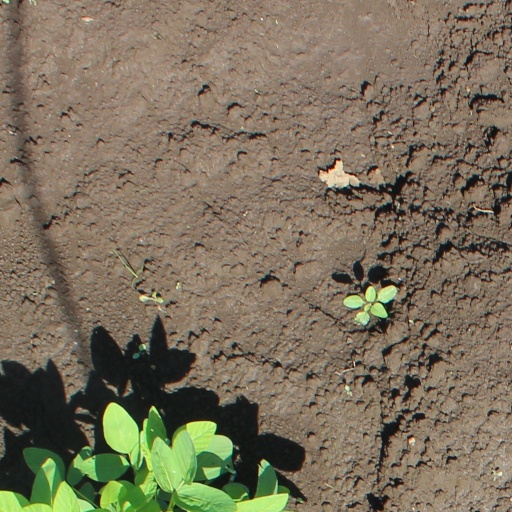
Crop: soybean